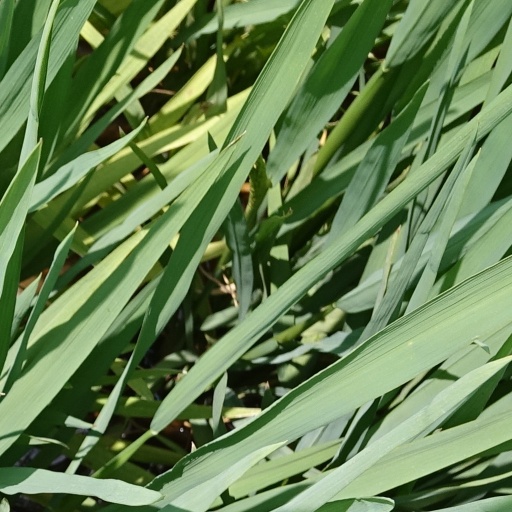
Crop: rice